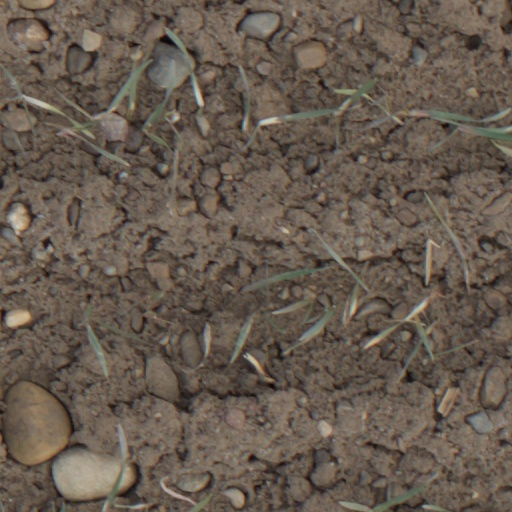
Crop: wheat